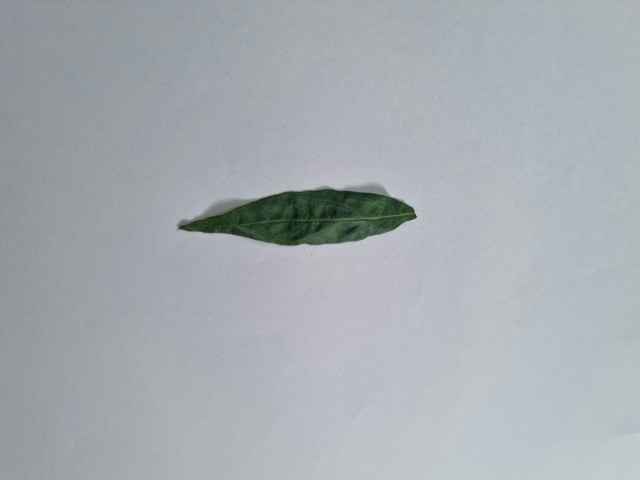
Plant: kalomegh